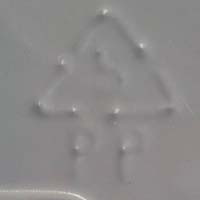
Plastic recycling code class: 5_polypropylene_PP